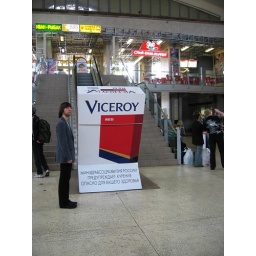
he is standing like as he should be near this box